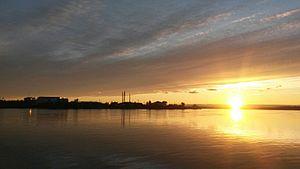
La rivière Iassatchnaïa est un cours d'eau de la Russie d'Asie, long de 490 km et un affluent gauche de la Kolyma.